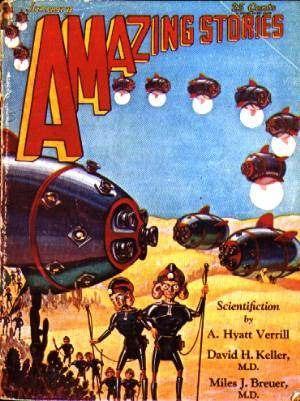
Le modèle sociopsychologique du phénomène ovni est une thèse visant à expliquer la plupart des observations d'objet volant non identifié dans un cadre sociopsychologique, c'est-à-dire dans un milieu social dans lequel les individus peuvent s'influencer mutuellement.